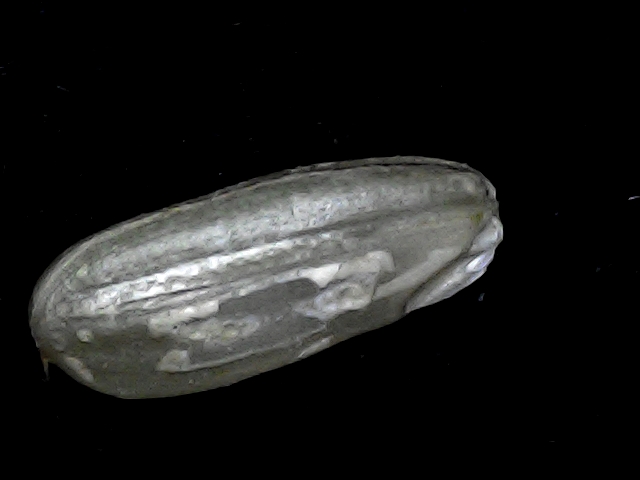
Rice variety: BD91